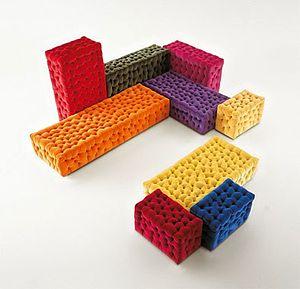
Gaetano Pesce, né à La Spezia en 1939, est un architecte, peintre, designer, sculpteur et philosophe italien.